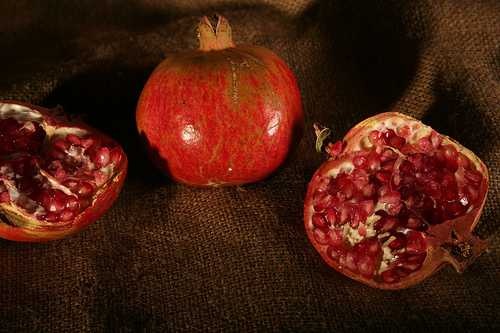
Label: Pomegranate